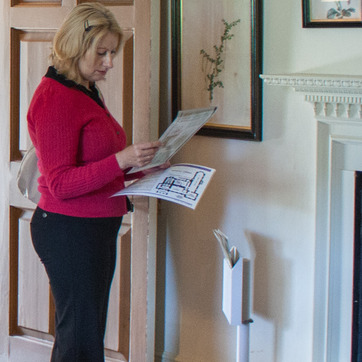
Material: paper